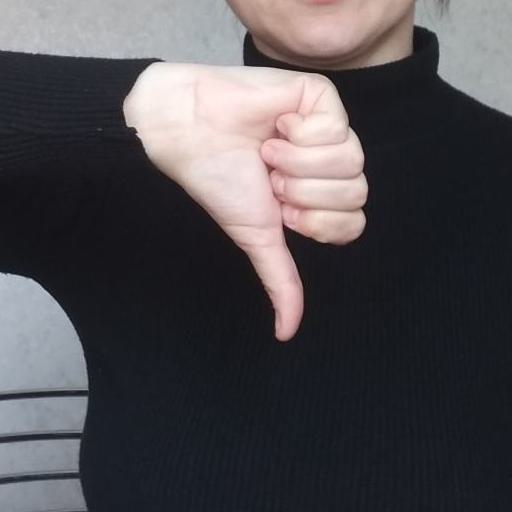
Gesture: dislike